KCAB (AM)

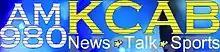
Former logo

Formerly owned by Max Media, KCAB and five other stations were sold to current owners East Arkansas Broadcasters for $3 million; the transaction was consummated on January 9, 2014. The station simulcasts on a translator, FM 97.1.